Dongfeng Beiqiao station

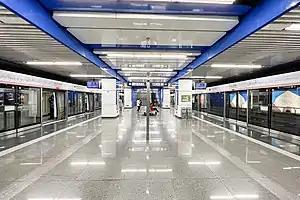
Platform in March 2022

Dongfeng Beiqiao is a station on Line 14 of the Beijing Subway. It is located just inside the East 4th Ring Road North in the of Chaoyang District. The station opened on 28 December 2014.